Street Fighter 2010: The Final Fight

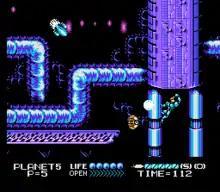
Screenshot of the game

The player controls Ken, a former martial arts champion who has been given cybernetic implants. The objective of each stage is to destroy the designated enemy target shown before the stage begins and obtain the energy required to open a transdimensional portal to the next stage. Some stages require the player to destroy more than one enemy to accumulate the energy needed to open the portal. After the portal is open, Ken only has a limited amount of time to enter it; failure to do so will cause the player to lose a life, forcing them to restart the level.